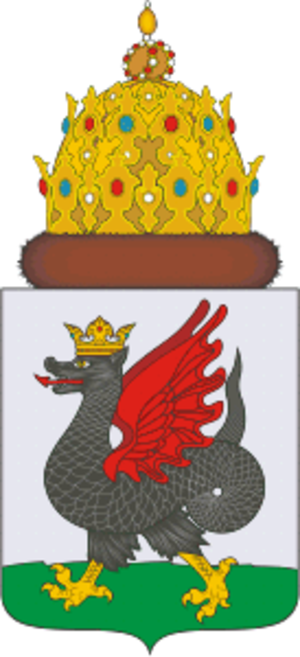
Ci-après la liste des villes de Russie dont la population était supérieure à 100 000 habitants au recensement de 2010. La capitale administrative des différents sujets fédéraux est indiquée en gras.